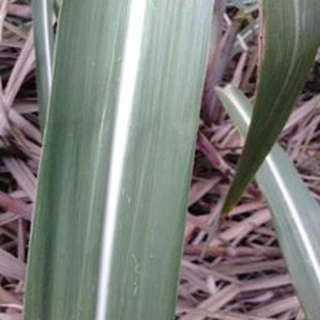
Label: healthy_sugarcane